No. 32 Squadron RAF

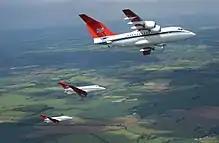

Following a review by the MOD, in 2004, the squadron's aircraft lost their distinctive livery inherited from The Queen's Flight, featuring red flying surfaces. This was due to the concern over the aircraft's vulnerability to terrorist attack, to make the aircraft look more 'civilian'.